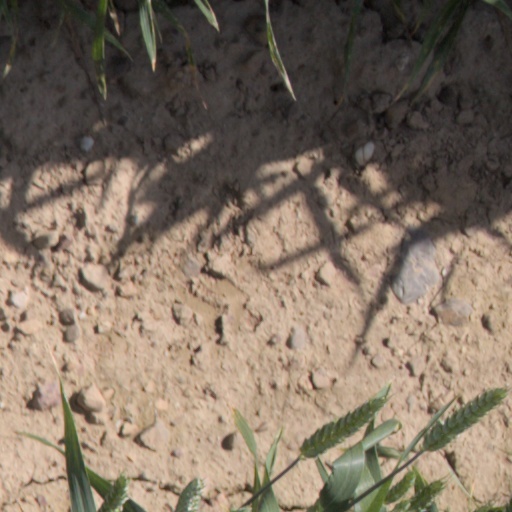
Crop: wheat